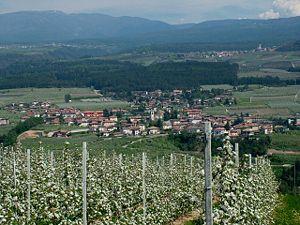
Predaia est une commune italienne d'environ 6 700 habitants située dans la province autonome de Trente dans la région du Trentin-Haut-Adige dans le nord-est de l'Italie. Créée le 1ᵉʳ janvier 2015, elle est formée de la fusion de Coredo, Smarano, Taio, Tres et Vervò.